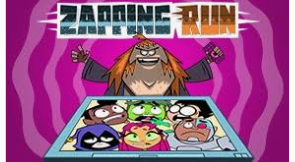
Portrait style: Cartoon Portrait